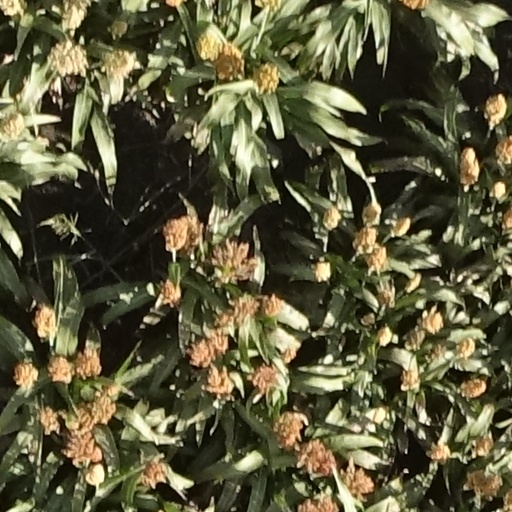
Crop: sorghum